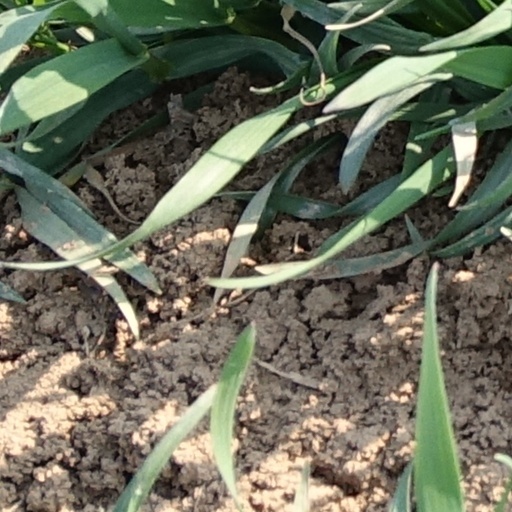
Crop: wheat